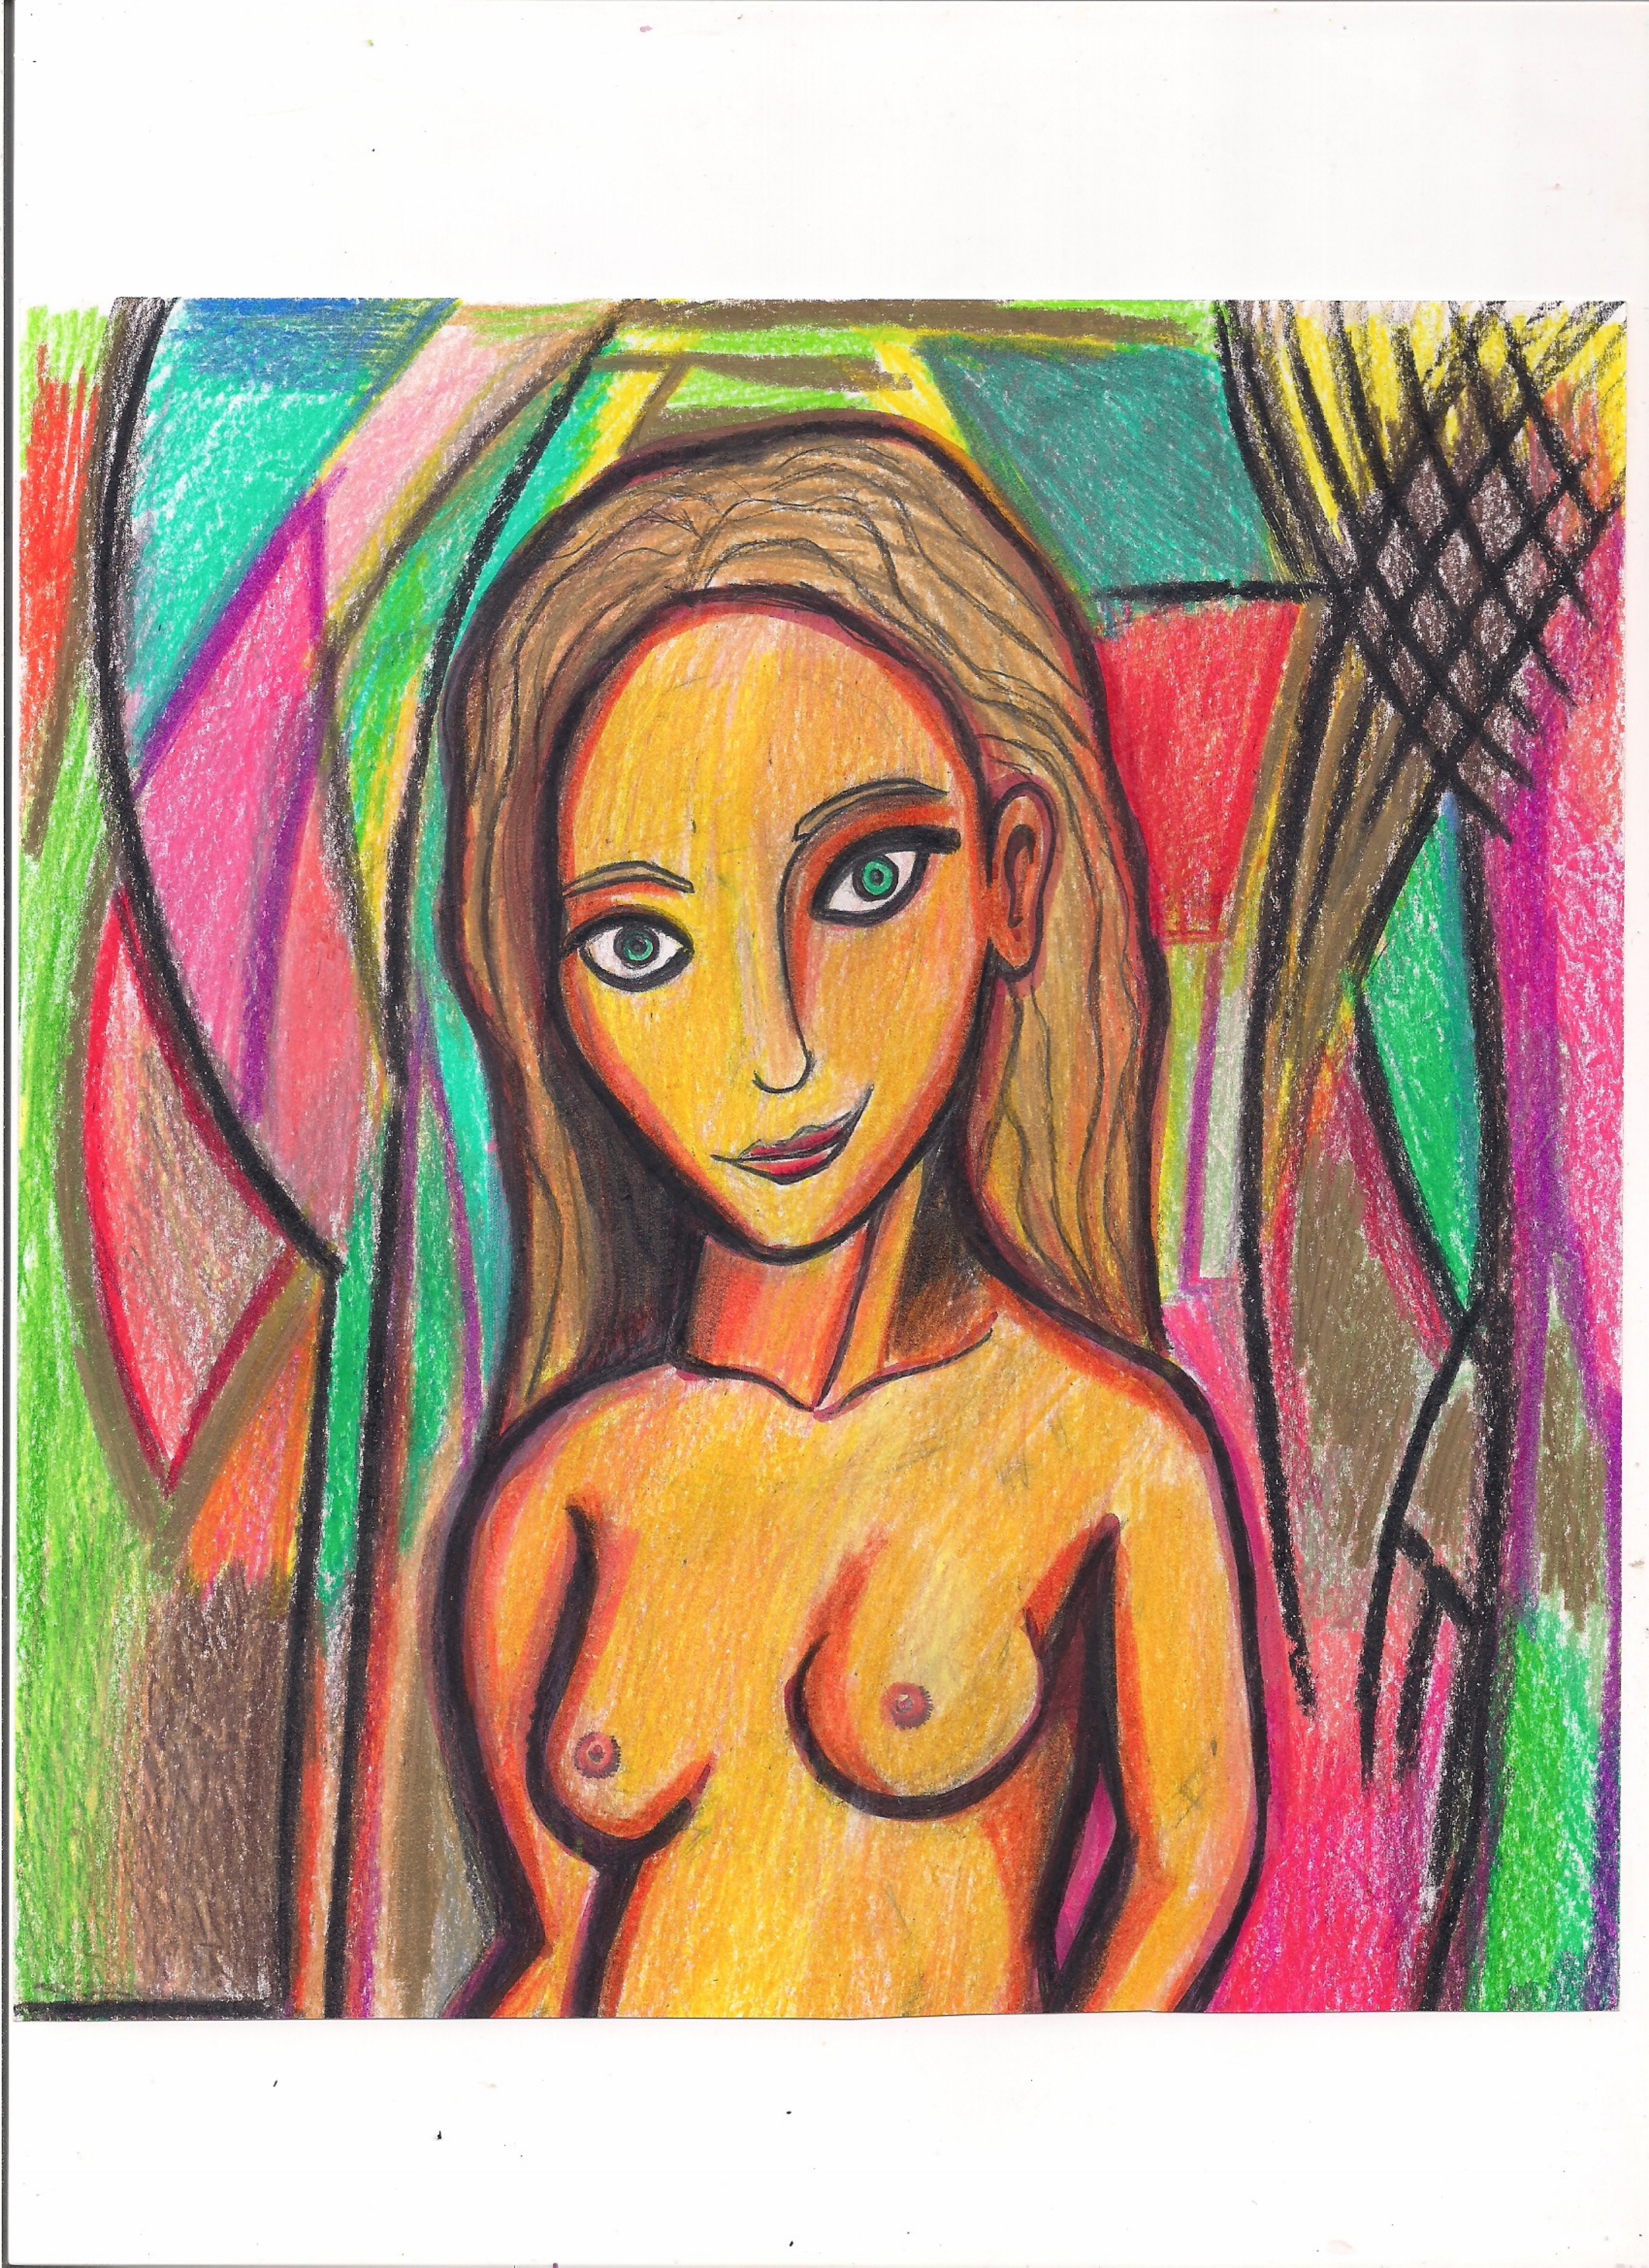
art, beautiful, Helen Mort, woman, london, fine art, contemporary art, fashion, girl, model, nude, conceptual art, europe, Saatchi, draw, drawing, painting, graphic, modern art, visual arts, illustration, child art, acrylic paint, watercolor paint, fictional character, artwork, paint, style